The First Wives Club

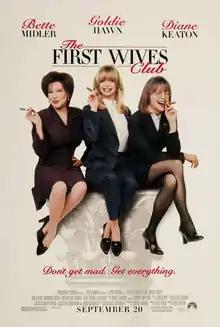
Theatrical release poster

The First Wives Club is a 1996 American comedy film directed by Hugh Wilson, based on the 1992 novel of the same name by Olivia Goldsmith. The film stars Bette Midler, Goldie Hawn, and Diane Keaton as three divorcées who seek retribution on their ex-husbands for having left them for younger women. The supporting cast comprises Stockard Channing as Cynthia; Dan Hedaya, Victor Garber, and Stephen Collins as the three leads' ex-husbands; and Sarah Jessica Parker, Elizabeth Berkley, and Marcia Gay Harden as their respective lovers. Supporting roles are played by Maggie Smith, Bronson Pinchot, Rob Reiner, Eileen Heckart, Philip Bosco, and Timothy Olyphant in his feature film debut; cameo appearances include Gloria Steinem, Ed Koch, Kathie Lee Gifford, and Ivana Trump.